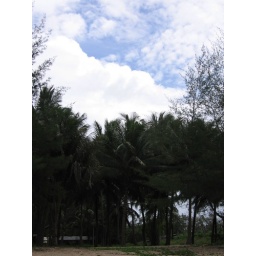
A stand of coconut trees along the beach in Ban Krut. The area around Ban Krut is filled with coconut groves.